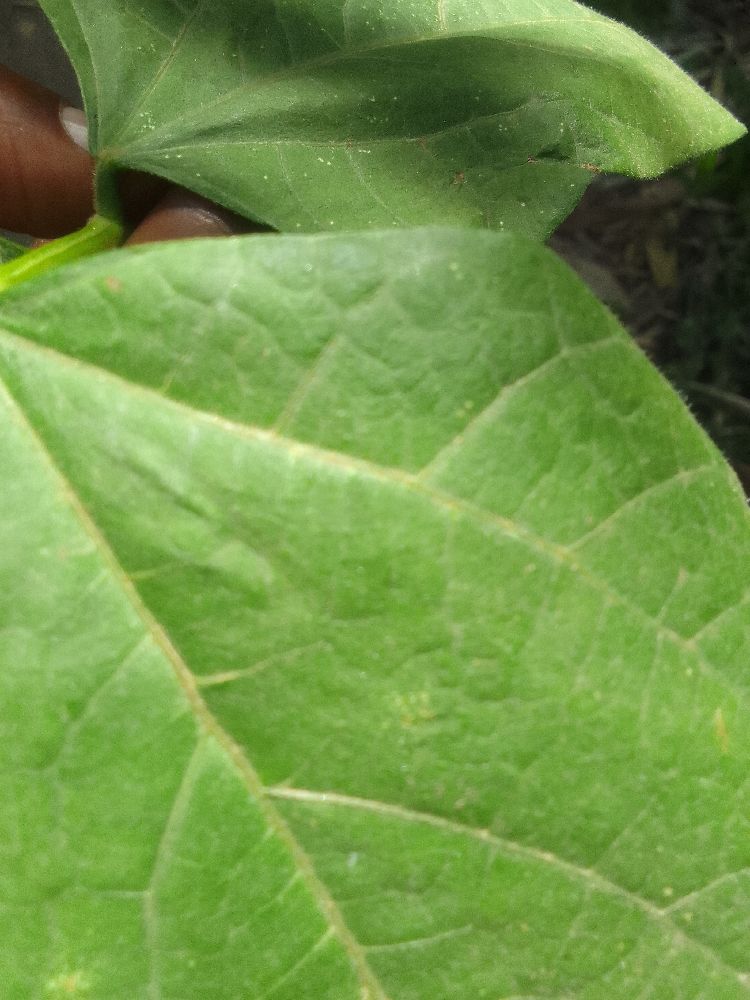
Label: healthy